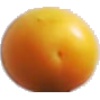
Label: Cherry Wax Yellow 1